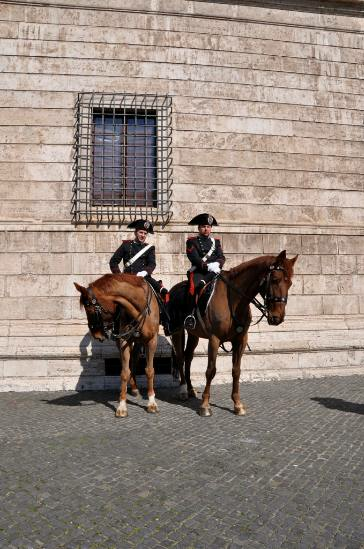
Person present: Yes